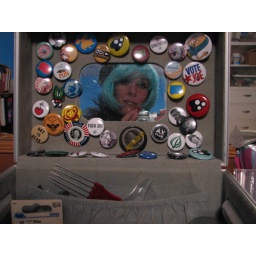
Self portrait in makeup box mirror